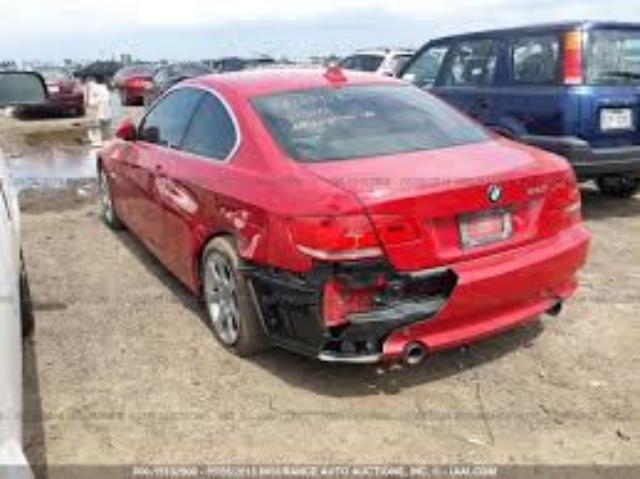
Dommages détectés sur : aile arrière droite, pare-choc arrière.
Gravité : majeur